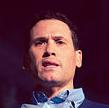
Age: 40